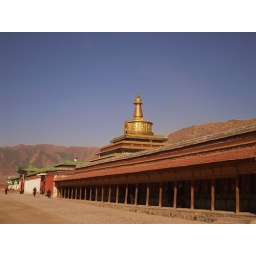
Golden pagodas burning against the deep blue sky